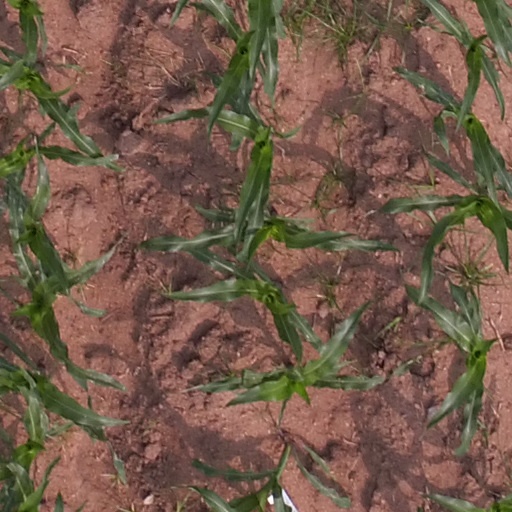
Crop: maize; corn